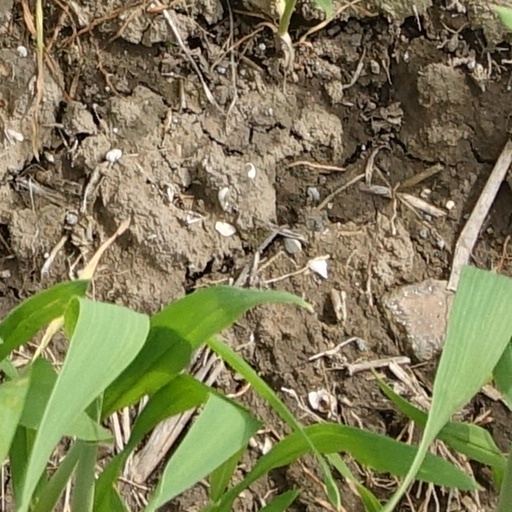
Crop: wheat